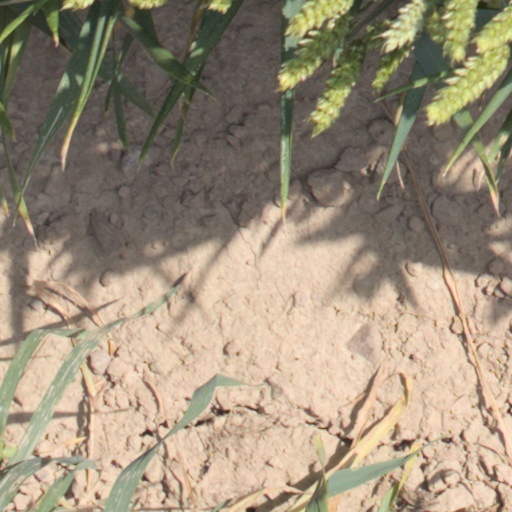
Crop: wheat